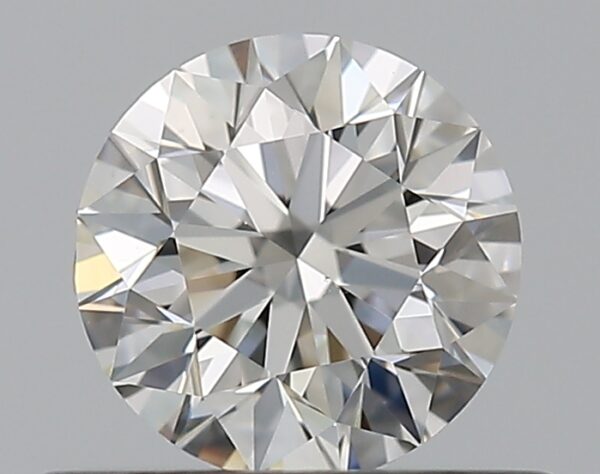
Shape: round
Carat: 0.5
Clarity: VS1
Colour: H
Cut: EX
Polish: EX
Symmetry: EX
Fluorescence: N
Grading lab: GIA
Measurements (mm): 5.02 x 5.05 x 3.18